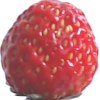
Label: strawberry